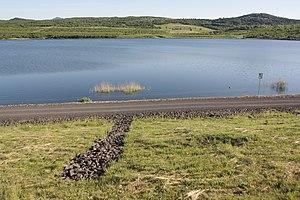
Le lac Milada, situé en République tchèque est un lac artificiel récent soit un peu plus petit que le lac proche de Mácha). Sa profondeur moyenne et de 15,5 m, mais atteint 25 m.